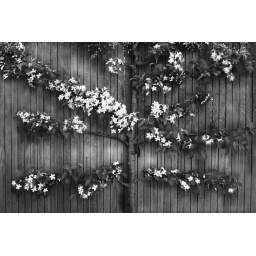
I liked the way this crabapple tree was growing against the fence and tried to capture the symmetry of its branches.